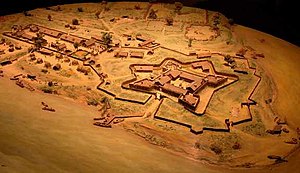
Fort Duquesne
Fort Duquesne 1754
Fort Duquesne er et fort i USA, der blev etableret af franske kolonitropper i 1754, hvor floderne Allegheny og Monogahela løber sammen og bliver til Ohiofloden. Stedet er i dag centrum for byen Pittsburgh i staten Pennsylvania.